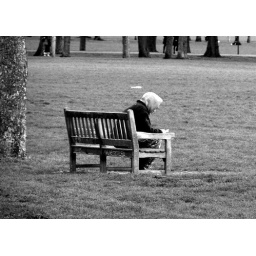
contemplating in black and white